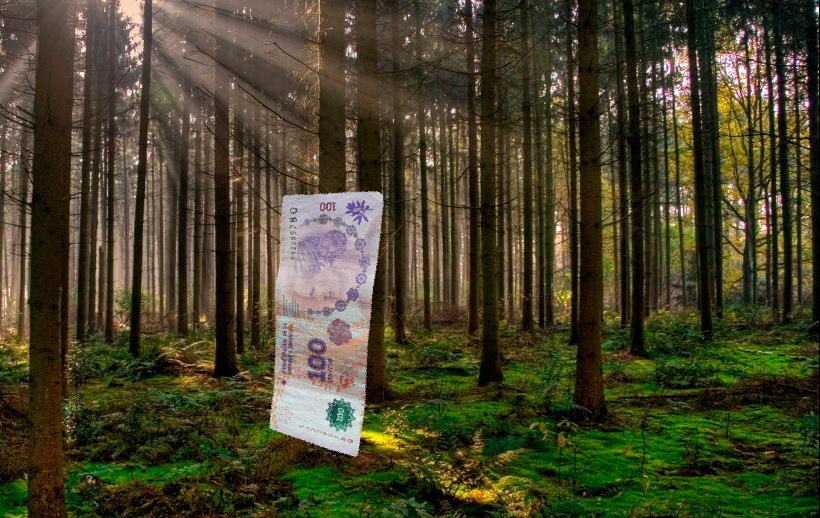
Denominación: 100